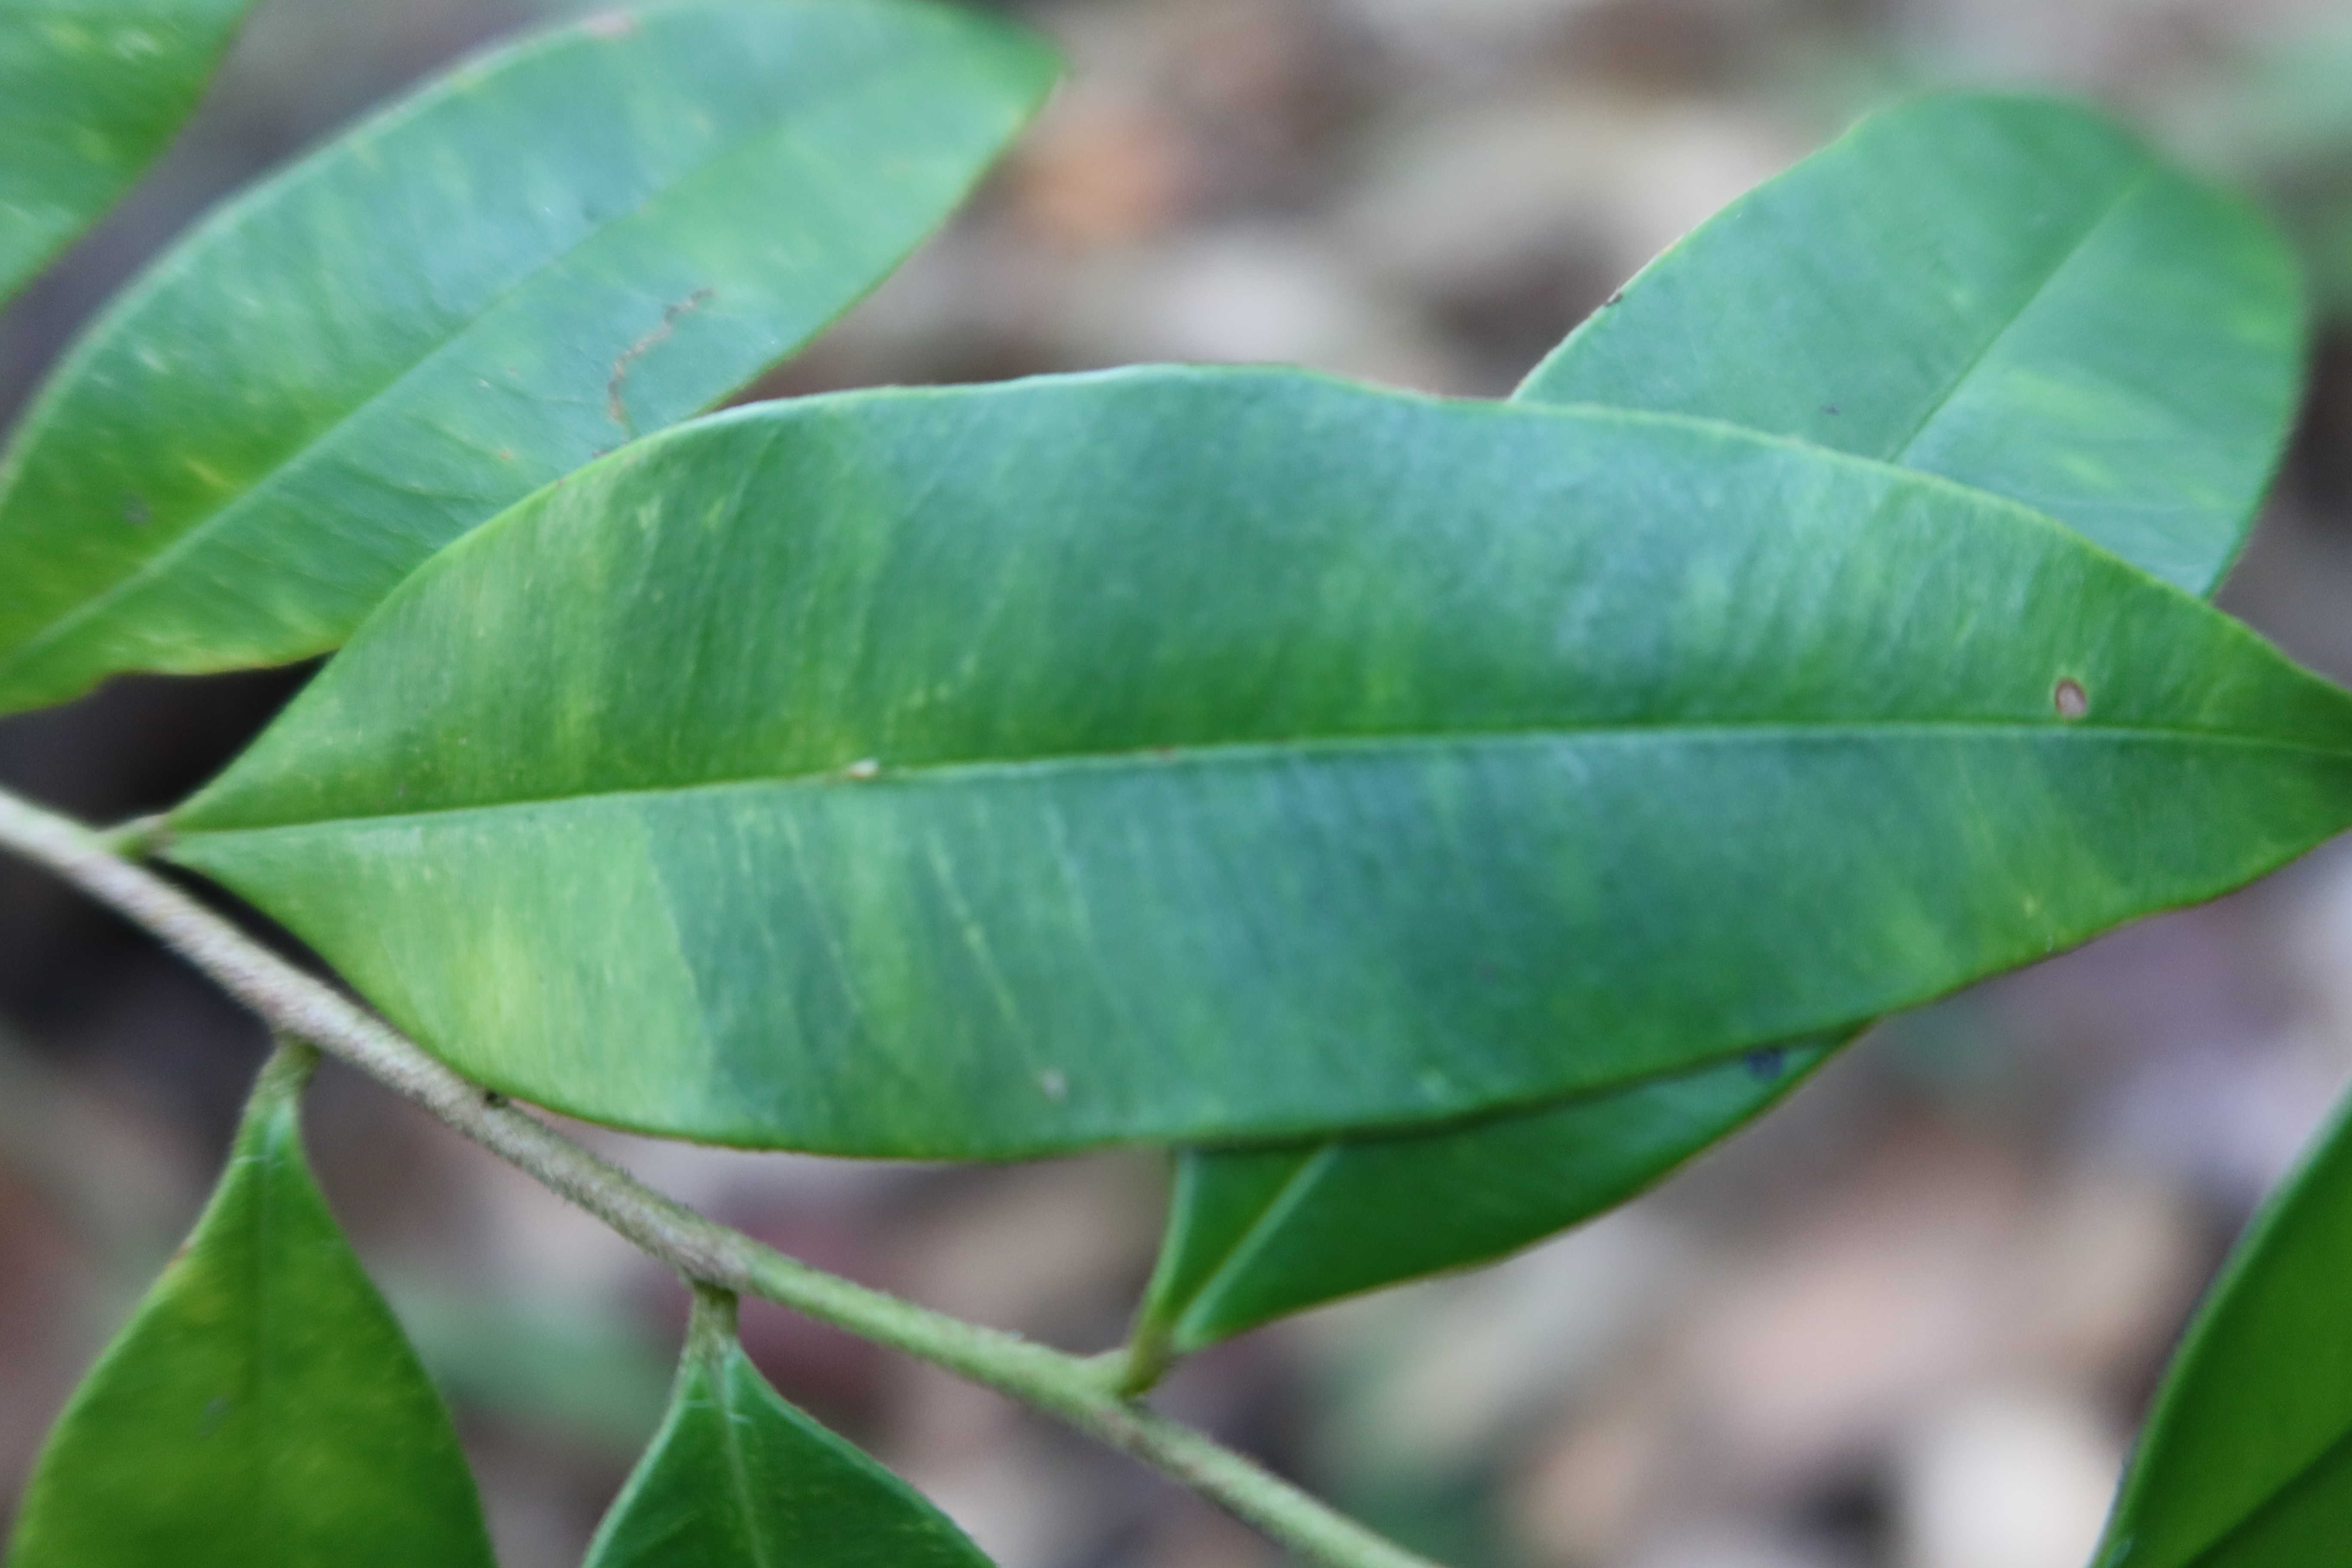
Label: Brown spots